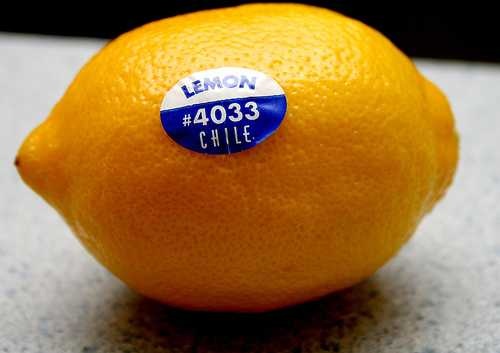
Label: Lemon